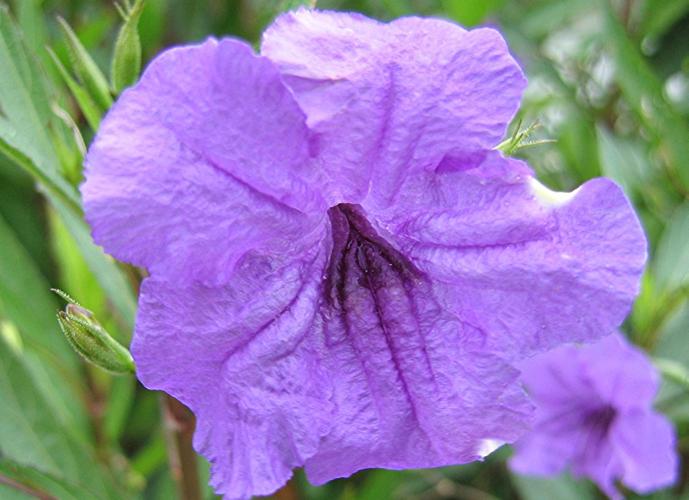
Label: mexican petunia